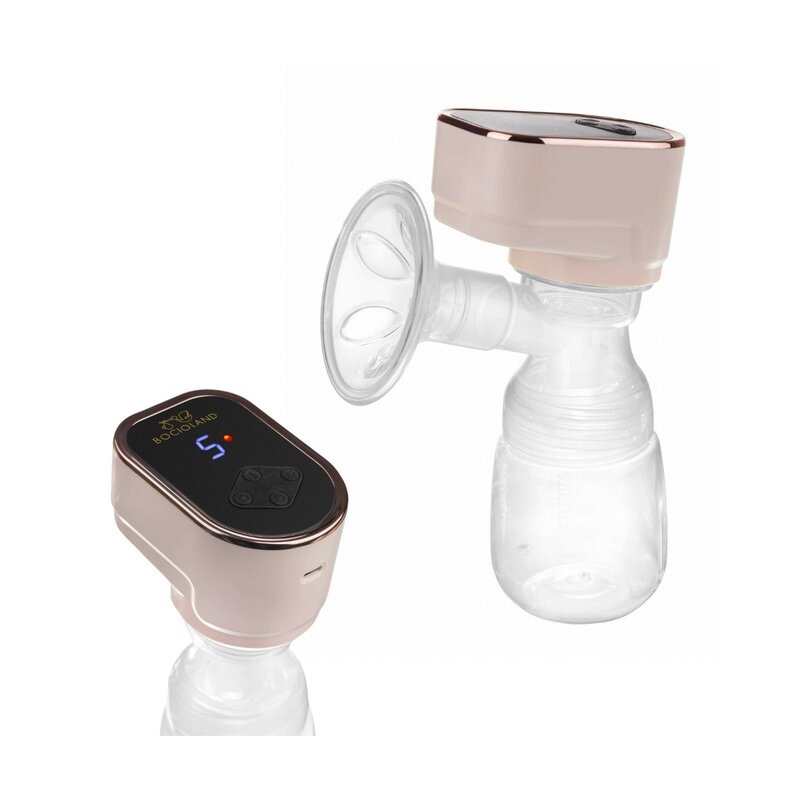
Aparat electric pentru alaptare, Bocioland, Clara, Cu multiple functii, Cu biberon si o suzeta, Pink
https://event.2performant.com/events/click?ad_type=product_store&unique=96112db26&aff_code=46d471b60&campaign_unique=0e0a9347f
Brand: Bocioland
Category: Baby & Toddler > Nursing & Feeding > Breast Pumps > Electric Breast Pumps